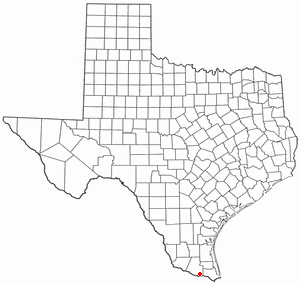
Llano Grande est une census-designated place située dans le comté de Hidalgo, dans l’État du Texas, aux États-Unis. Sa population s’élevait à 3 008 habitants lors du recensement de 2010.